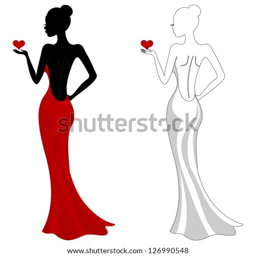
silhouette of a beautiful girl in a red long dress